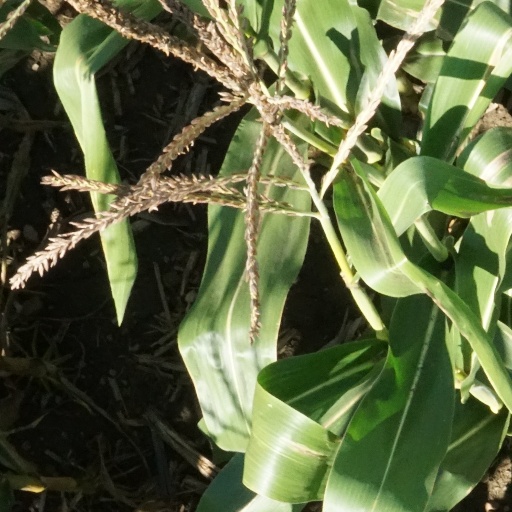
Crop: maize; corn